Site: brandenburg
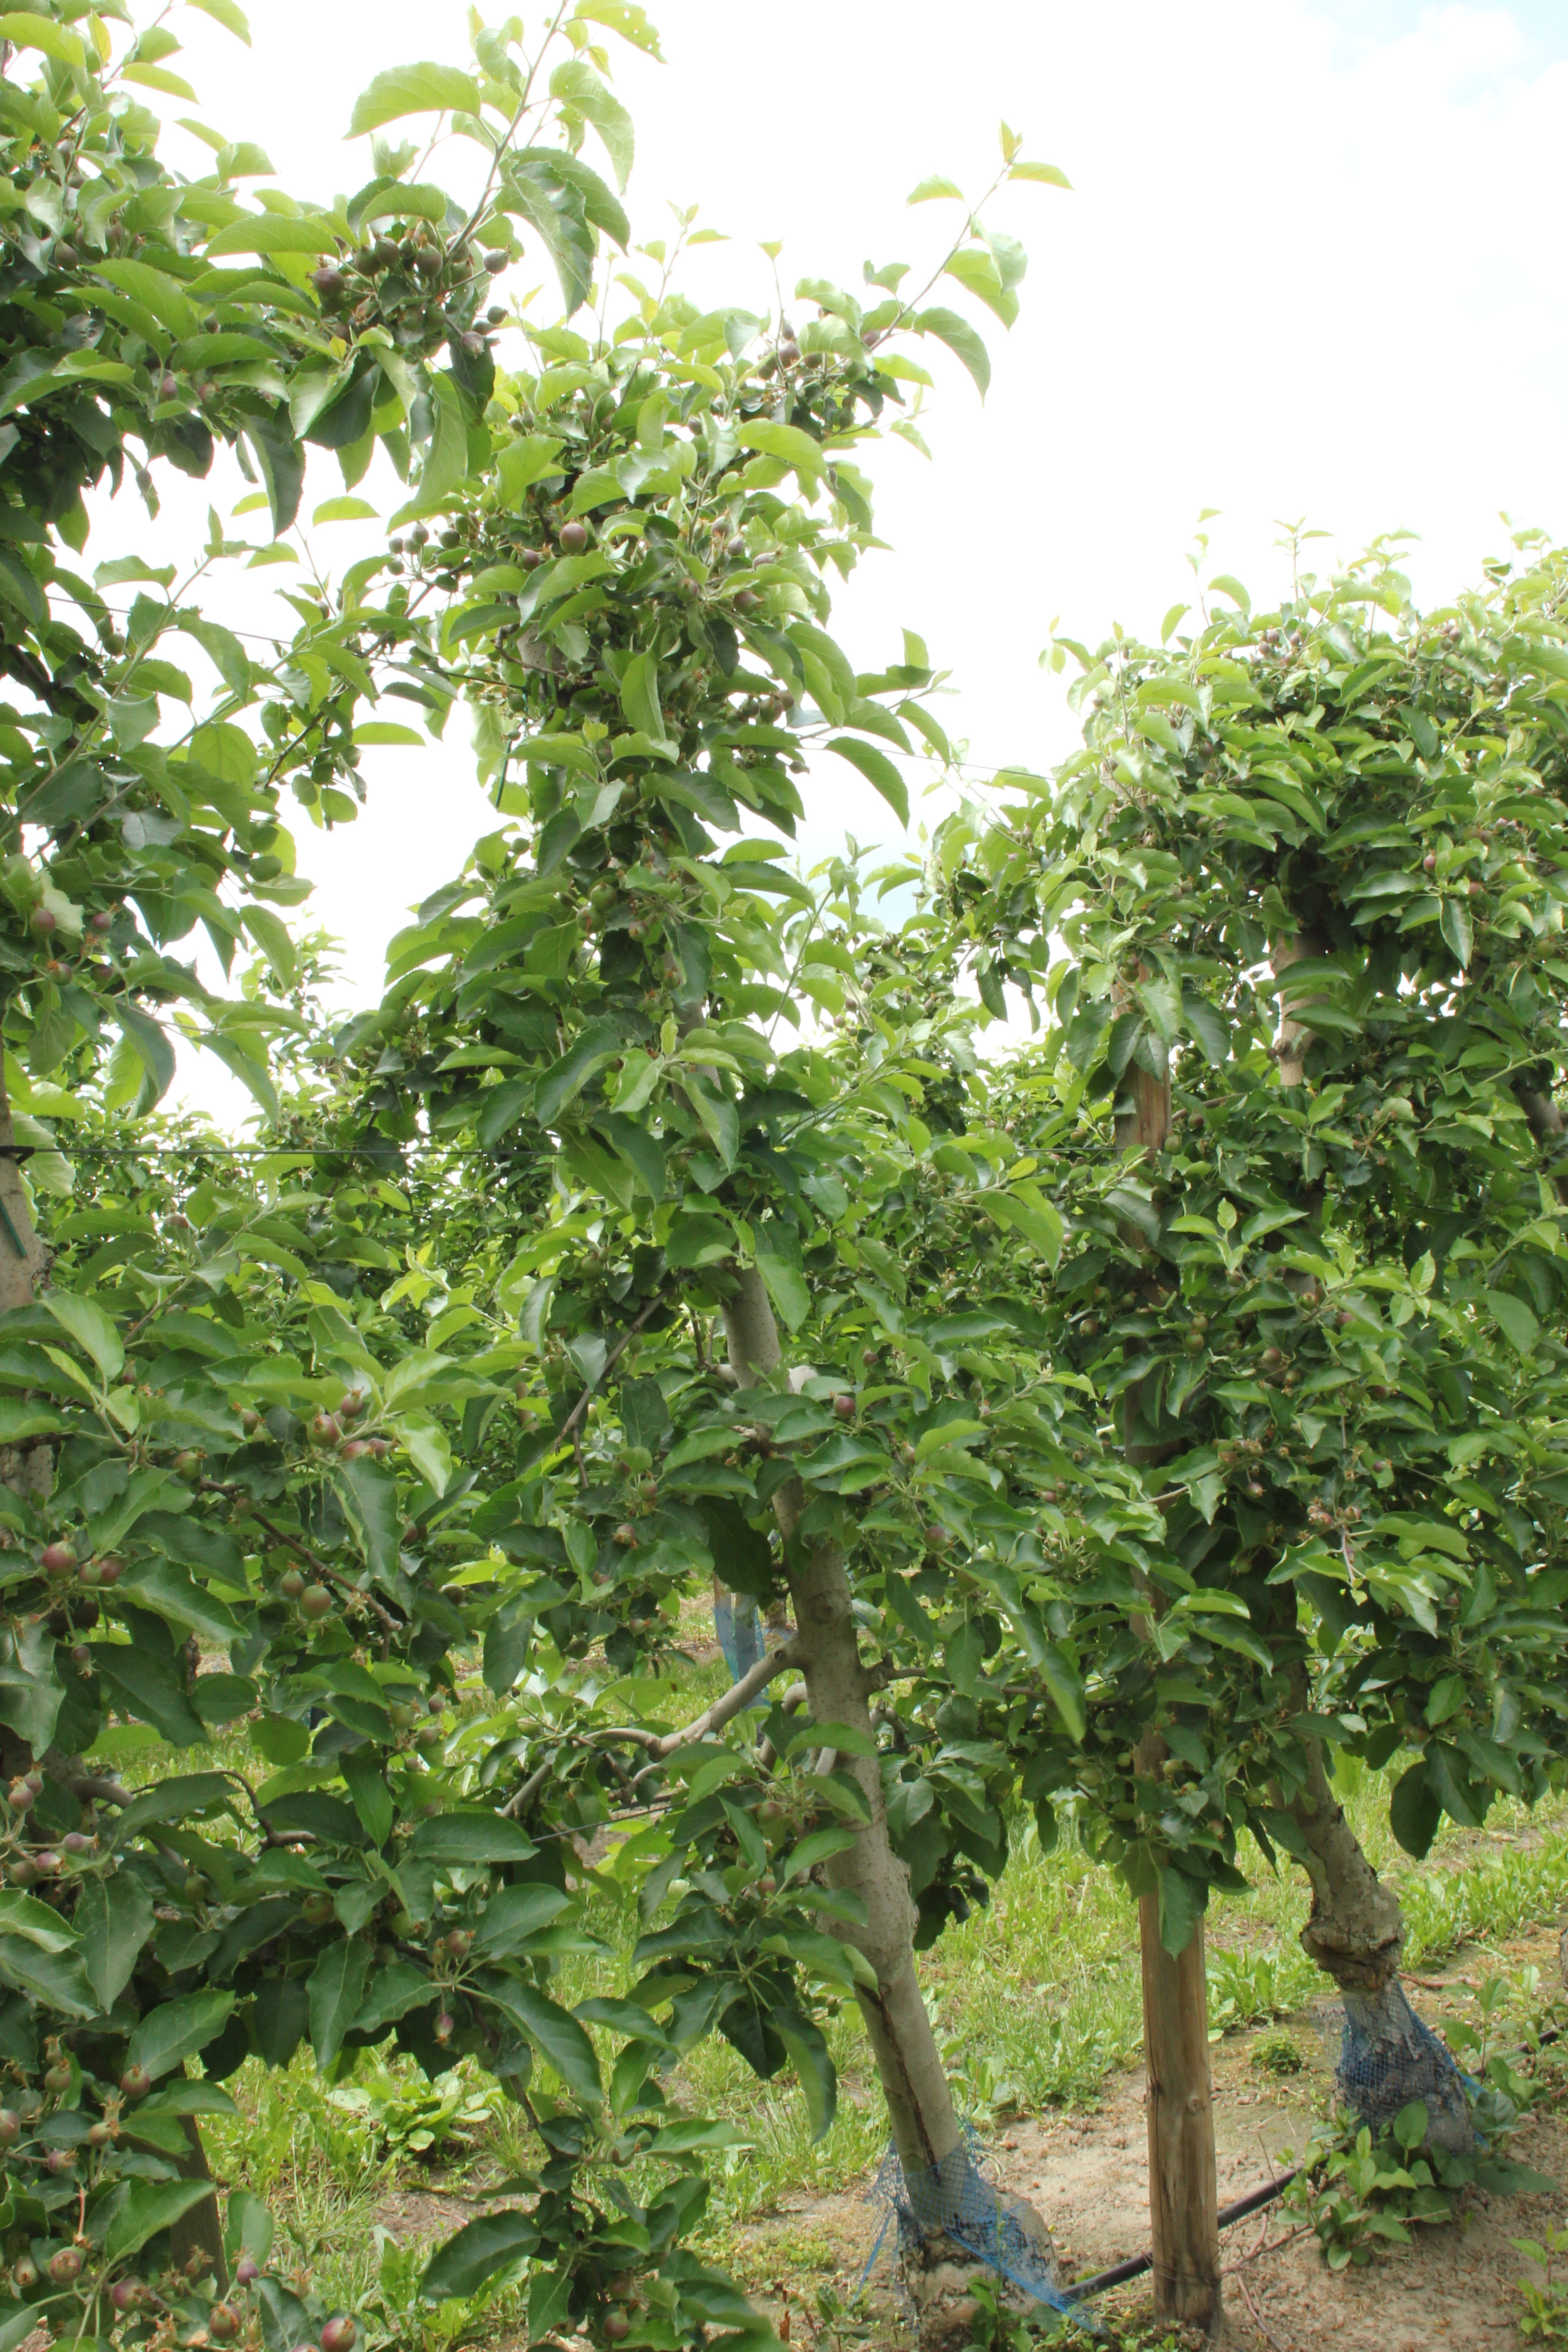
Growth stage (BBCH 72): Development of fruit